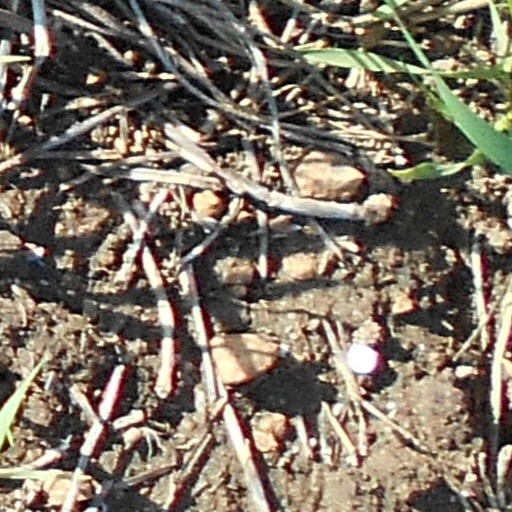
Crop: wheat